William Henry Peter Barber

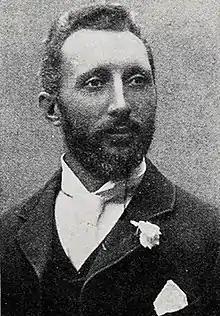

William Henry Peter Barber (10 September 1857 – 15 January 1943) was a New Zealand Member of Parliament for Newtown in Wellington.